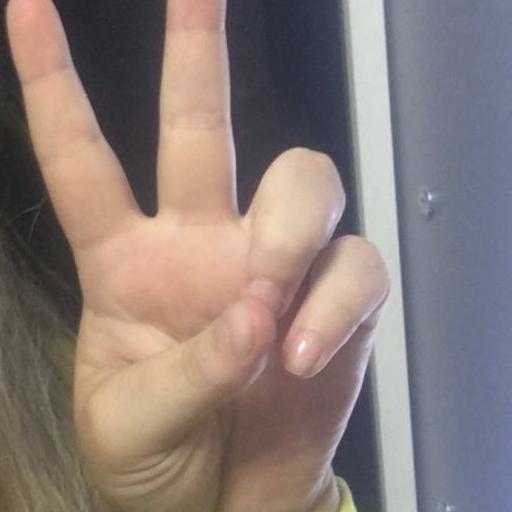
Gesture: peace